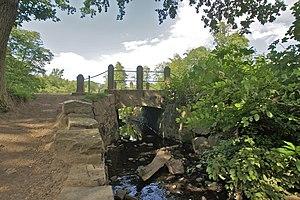
Hambourg (Othmarschen), Allemagne: Pont sur la Große Flottbek à l'entrée de la zone de protection naturelles du Flottbektal